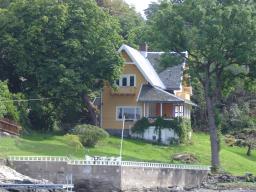
Label: Background_without_leaves